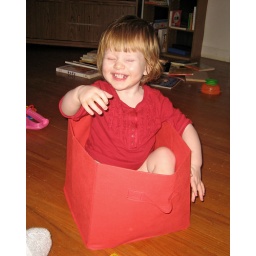
Susan in a red box